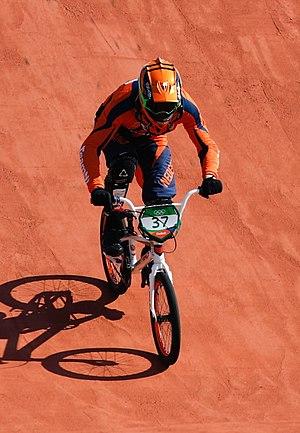
Jelle van Gorkom, né le 5 janvier 1991 à Doetinchem, est un coureur cycliste néerlandais, spécialiste du BMX. Il est sélectionné pour représenter les Pays-Bas aux Jeux olympiques d'été de 2012 et 2016 dans l'épreuve de BMX. Il devient vice-champion olympique en 2016 à Rio de Janeiro.